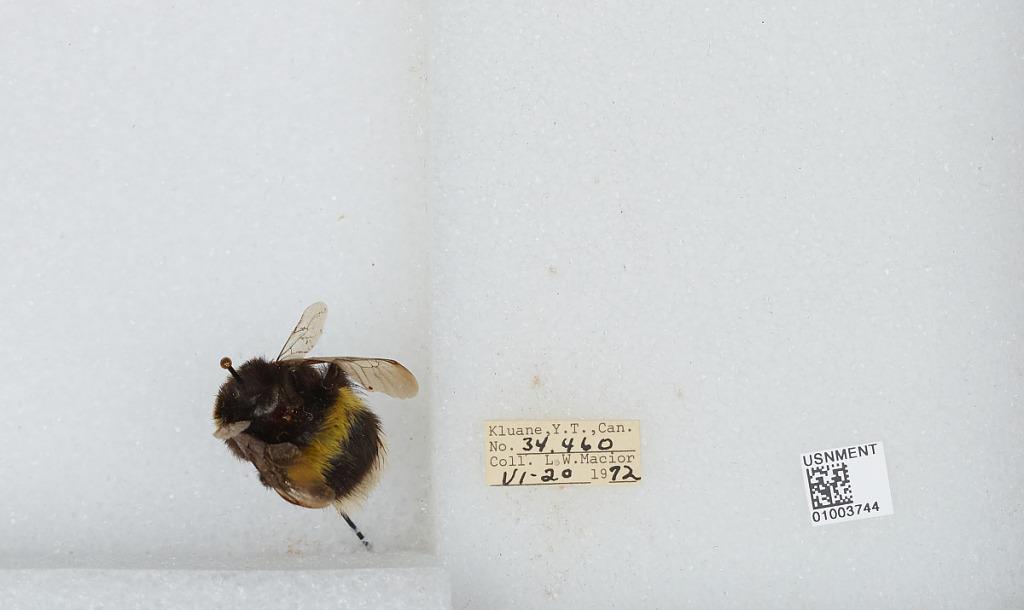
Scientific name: Bombus (Bombus) lucorum (Linnaeus)
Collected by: L. Macior
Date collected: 1972-6-20
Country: Canada
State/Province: Yukon Territory
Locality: Kluane
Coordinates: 60.75, -139.5